Mannheim Hauptbahnhof

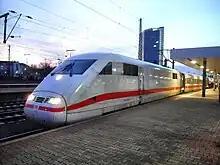
ICE 1 in Mannheim Hauptbahnhof

Each day DB operates 238 long-distance trains, 265 regional trains and 155 S-Bahn trains through the station (as of 2009).